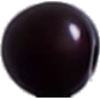
Label: Cherry Wax Black 1